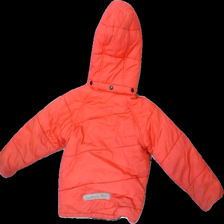
View: back
Type: Jacket
Category: Children
Brand: Polarn Och Pyret
Colors: Pink
Material: 80% Nylon 20% Polyester
Cut: Regular
Size: 104
Season: All
Stains: Major
Price range: <50
Recommended usage: Export